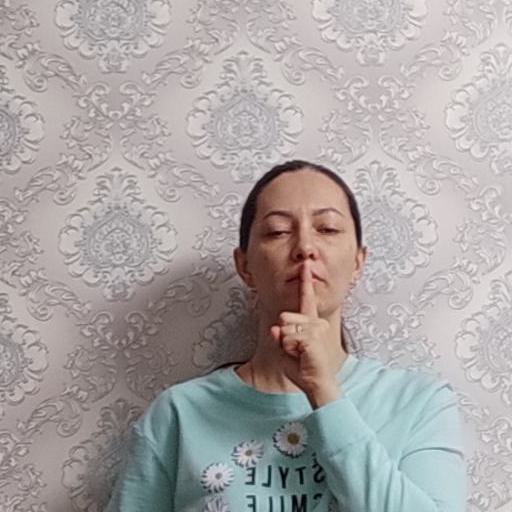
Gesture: mute